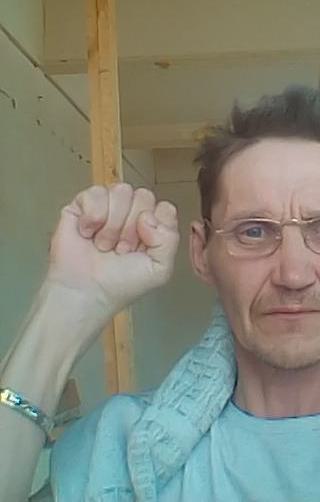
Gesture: fist